Deerhorn Valley

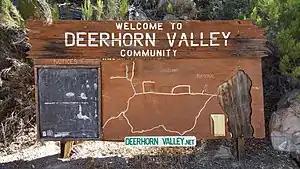
Deerhorn Valley Signpost

Deerhorn Valley is a valley in San Diego County, California. It extends from Lyons Peak in the west to Barber Mountain and Elena Mountain in the north-east.